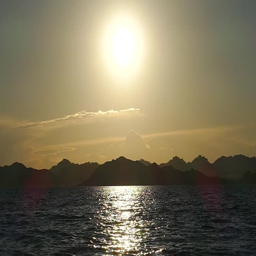
the setting sun reflects in the calm waves of the sea .